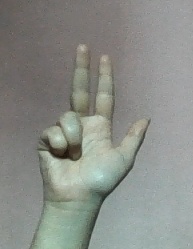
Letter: al